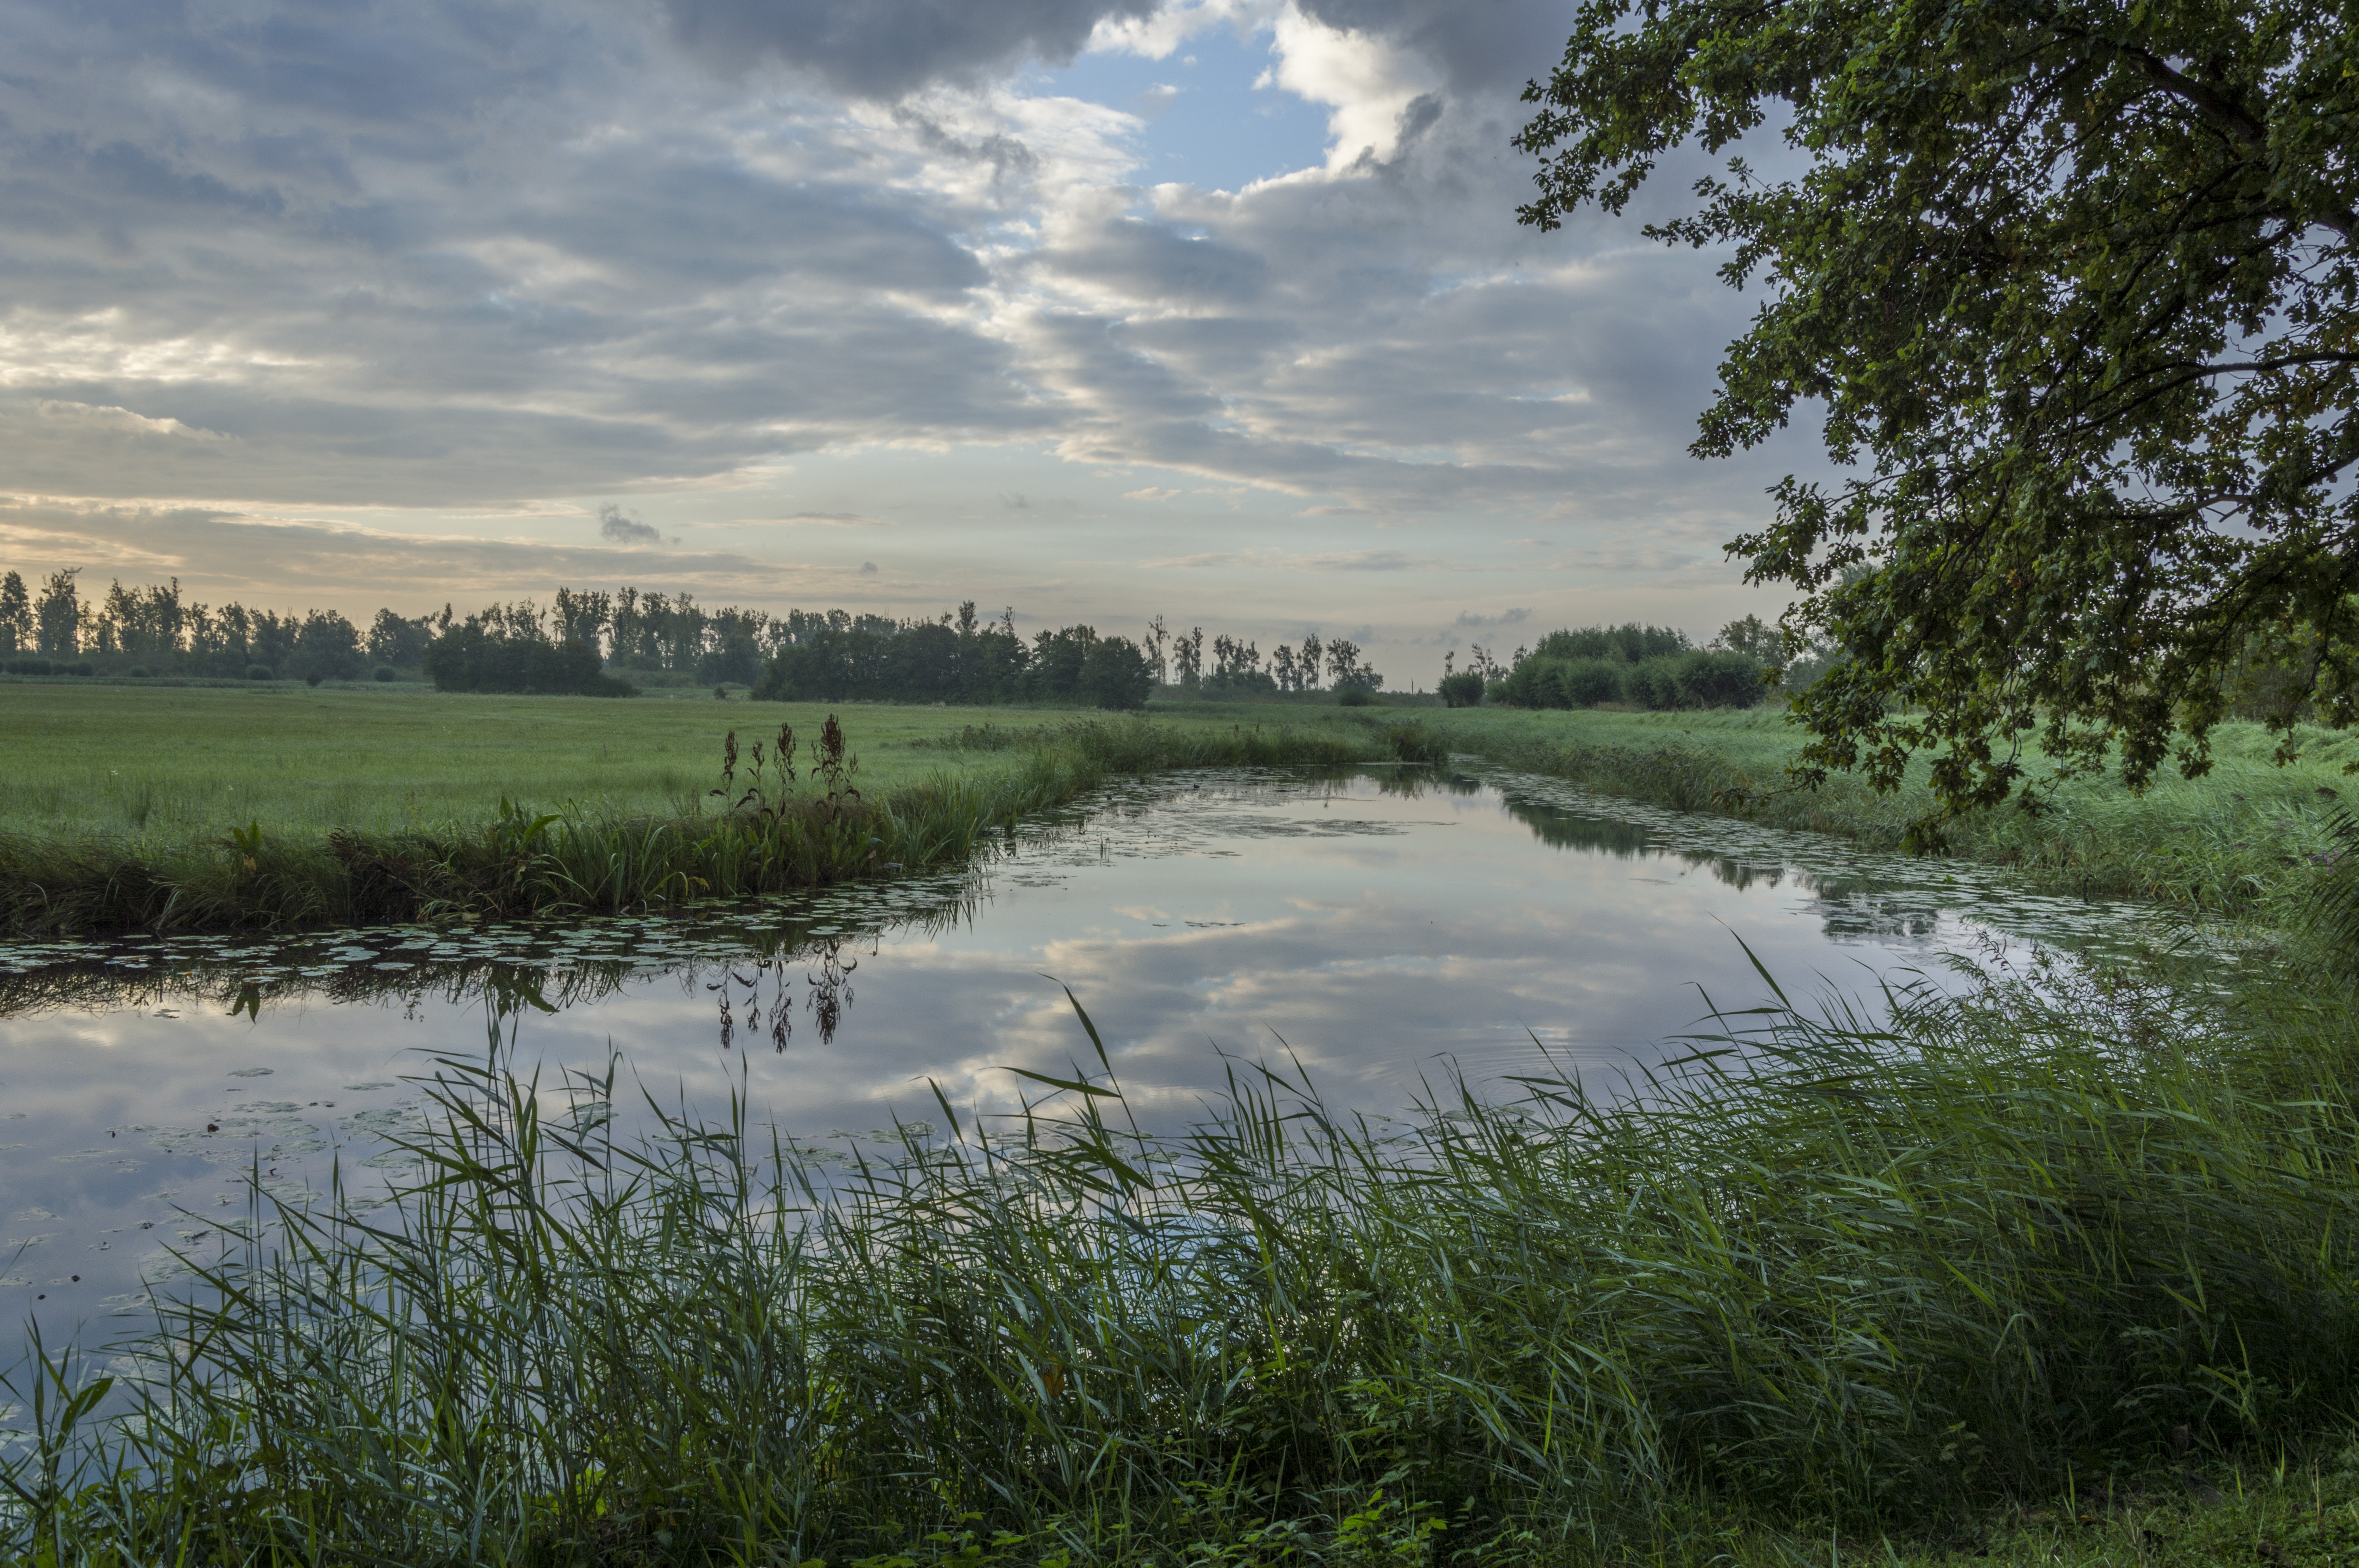
landscape, tree, water, nature, grass, outdoor, marsh, swamp, sky, photography, meadow, shore, lake, river, reed, pond, tranquility, reflection, reservoir, nikon, waterway, nederland, netherlands, zuidholland, outdoorphotography, wetland, floodplain, habitat, gras, paulvandevelde, pdvandevelde, padagudaloma, natuurfotografie, dordrecht, biesbosch, lucht, landschap, nederlandinfotos, hollandse, riet, rural area, natural environment